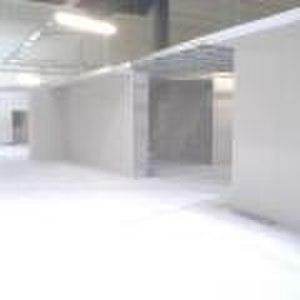
Exemple de cloisons avec avancées(casquettes)
Un plaquiste est un ouvrier spécialisé dans la pose de cloisons sèches prêtes à l'emploi.